Harry Brunt

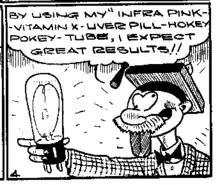
Professor Punk, one of Brunt's creations

Harry Joseph Brunt (November 22, 1918 – August 12, 1987) was an American-born Canadian cartoonist who made significant humorous contributions during the era of the Canadian Whites. He is the father of Stephen Brunt, a sports columnist for "The Globe and Mail".